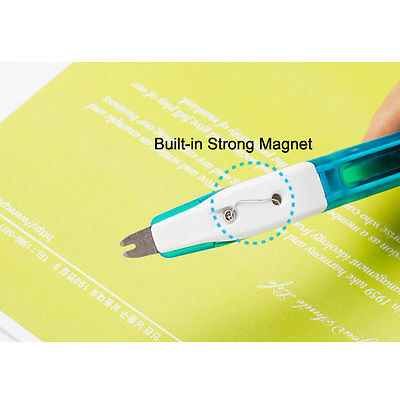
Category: stapler